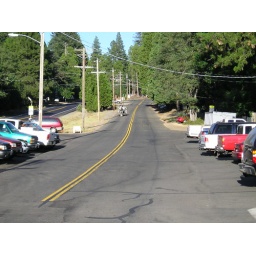
The white carriage drawn by the white horse is coming.